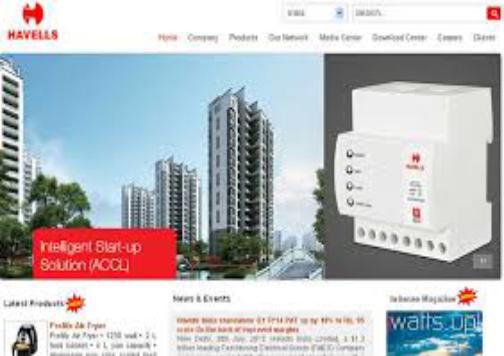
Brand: Havells
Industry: Others